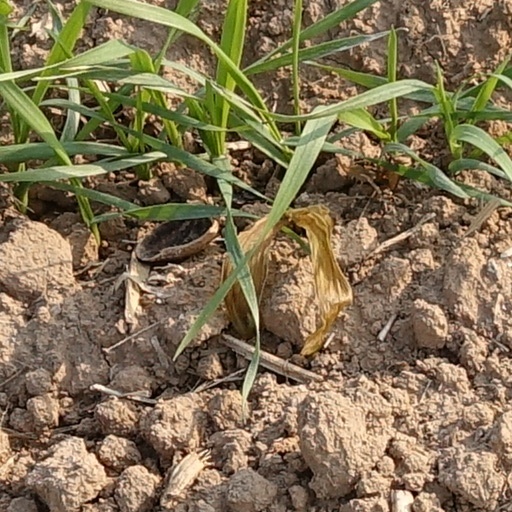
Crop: wheat